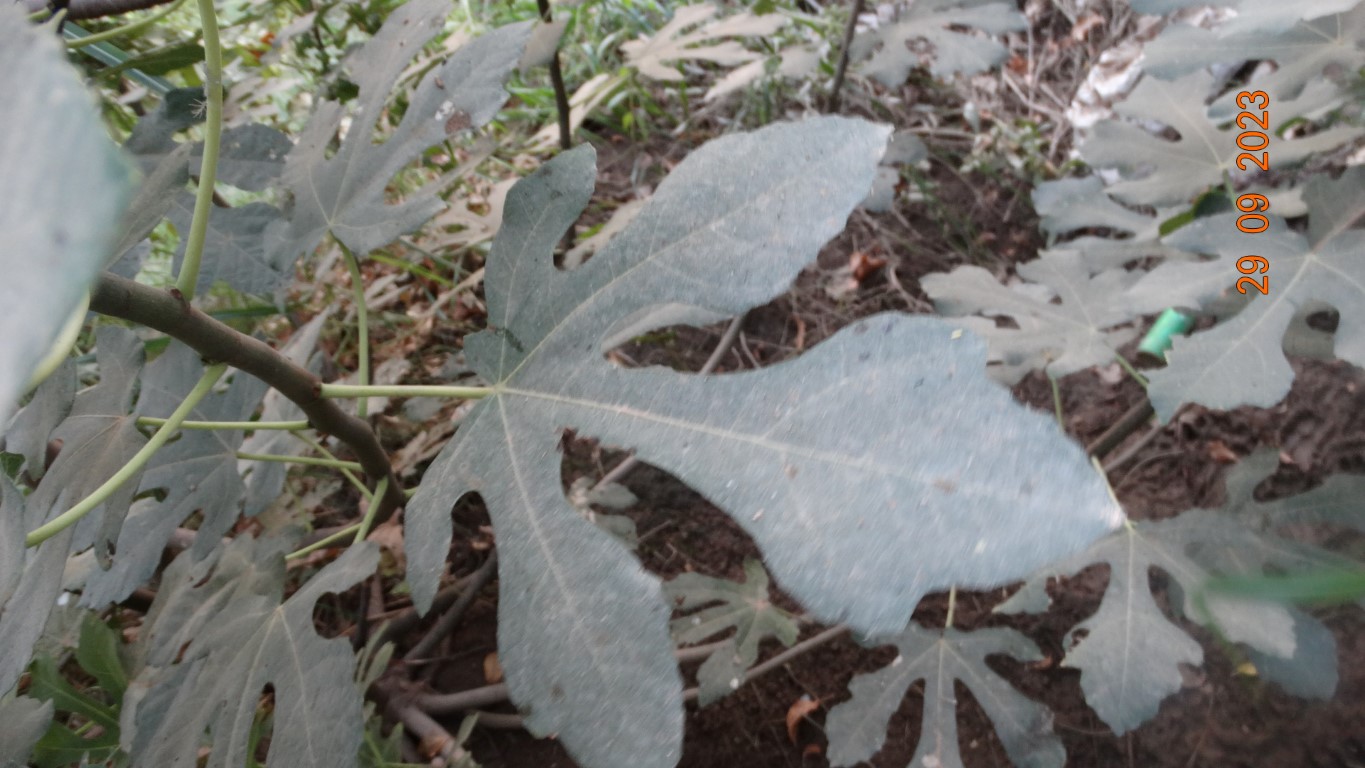
Label: healthy